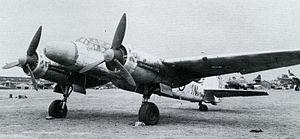
Le FuG 240 Berlin était un radar de l'armée de l'air allemande au cours de la Seconde Guerre mondiale. Il était construit par Telefunken et entra en service en avril 1945. Il était le radar d'interception aéroporté allemand le plus perfectionné de l'époque et présentait toutes les principales caractéristiques des radars modernes. Uniquement 25 exemplaires ont pu être construits avant la fin de la guerre.